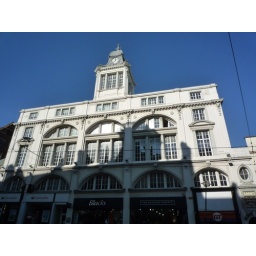
The white stone shone brightly in the strong sunlight.